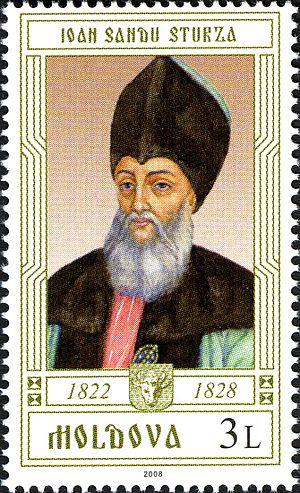
L’élection au trône de Grèce de 1822-1832 commence peu de temps après le déclenchement de la Guerre d'indépendance grecque contre l’Empire ottoman et se termine deux ans après la reconnaissance internationale de l’indépendance du pays. Elle est en grande partie liée à l'intervention des grandes puissances européennes dans le conflit opposant les patriotes grecs à leur ancien maître ottoman.
Ioan Sturdza, Ioniță Sandu Sturza, Jean Alexandre Stourdza ou Ioannis Alexandros Stourdza est né à Iași en 1761 ou 1762, et mort à Paris le 2 février 1842. Il fut prince de Moldavie de 1822 à 1828 et prince de Samos de 1829 à 1833.